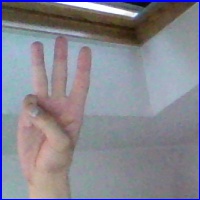
Letra: W